Erica Schultz

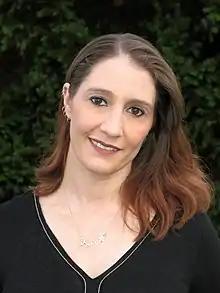

Erica Schultz (born June 29, 1977) is an Inkpot Award winning, American comic book writer, letterer, and editor. She is the first woman to write a "Spawn" comic, and is best known for her writing work at Marvel on titles like "Daredevil", "X-23", and "Hallows' Eve".